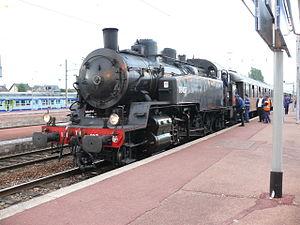
Locomotive SNCF 141 TB 407 (ex Ligne de Vincennes) préservée par l'AJECTA, en gare de Persan - Beaumont
Les Mikado série 11s numéro 4401 à 4512 étaient des locomotives-tender qui furent étudiées pour le service sur les lignes de la banlieue parisienne de la Compagnie des chemins de fer de l'Est.